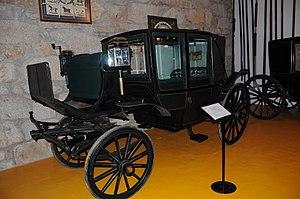
Le musée des voitures à cheval Geraz do Lima en un musée consacré aux voitures hippomobiles, situé à Quinta de Bouça, dans le district de Viana do Castelo.